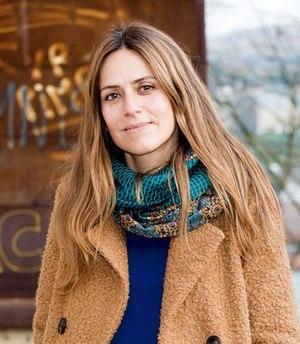
Itziar Ituño Martínez, née le 18 juin 1974 à Basauri, est une actrice et chanteuse Basque. Elle est connue mondialement pour son rôle de l'inspectrice Raquel Murillo dans la série La casa de papel.